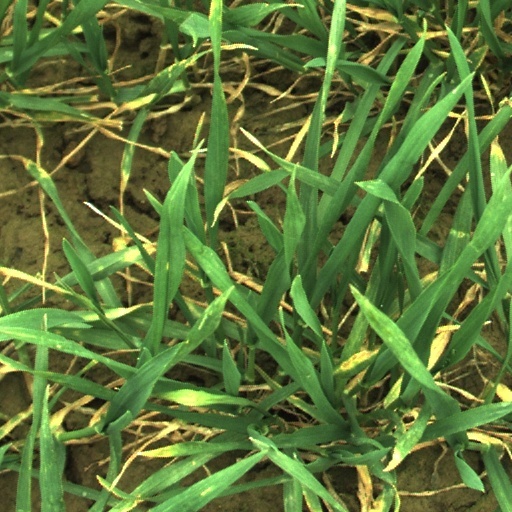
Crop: wheat